Villa Arcadia, Parktown

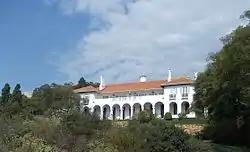
Villa Arcadia

Villa Arcadia is a mansion at 22 Oxford Road, Parktown, Johannesburg. It was built for Sir Lionel Phillips, one of the influential Randlords that dominated the early history of the city. Today it is one of the Parktown mansions that are preserved as part of the city's heritage.